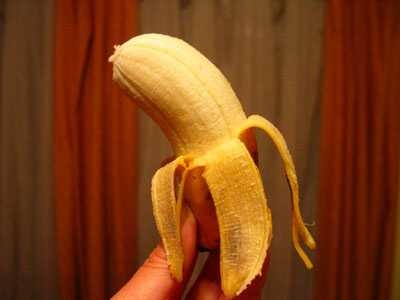
Label: Banana